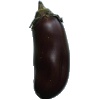
Label: Eggplant 1